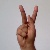
The image shows a hand gesture representing the letter 'K' in Indian Sign Language.